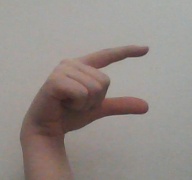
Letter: dal